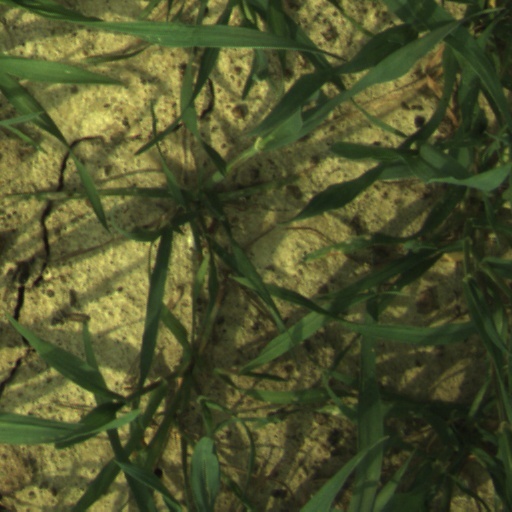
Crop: wheat